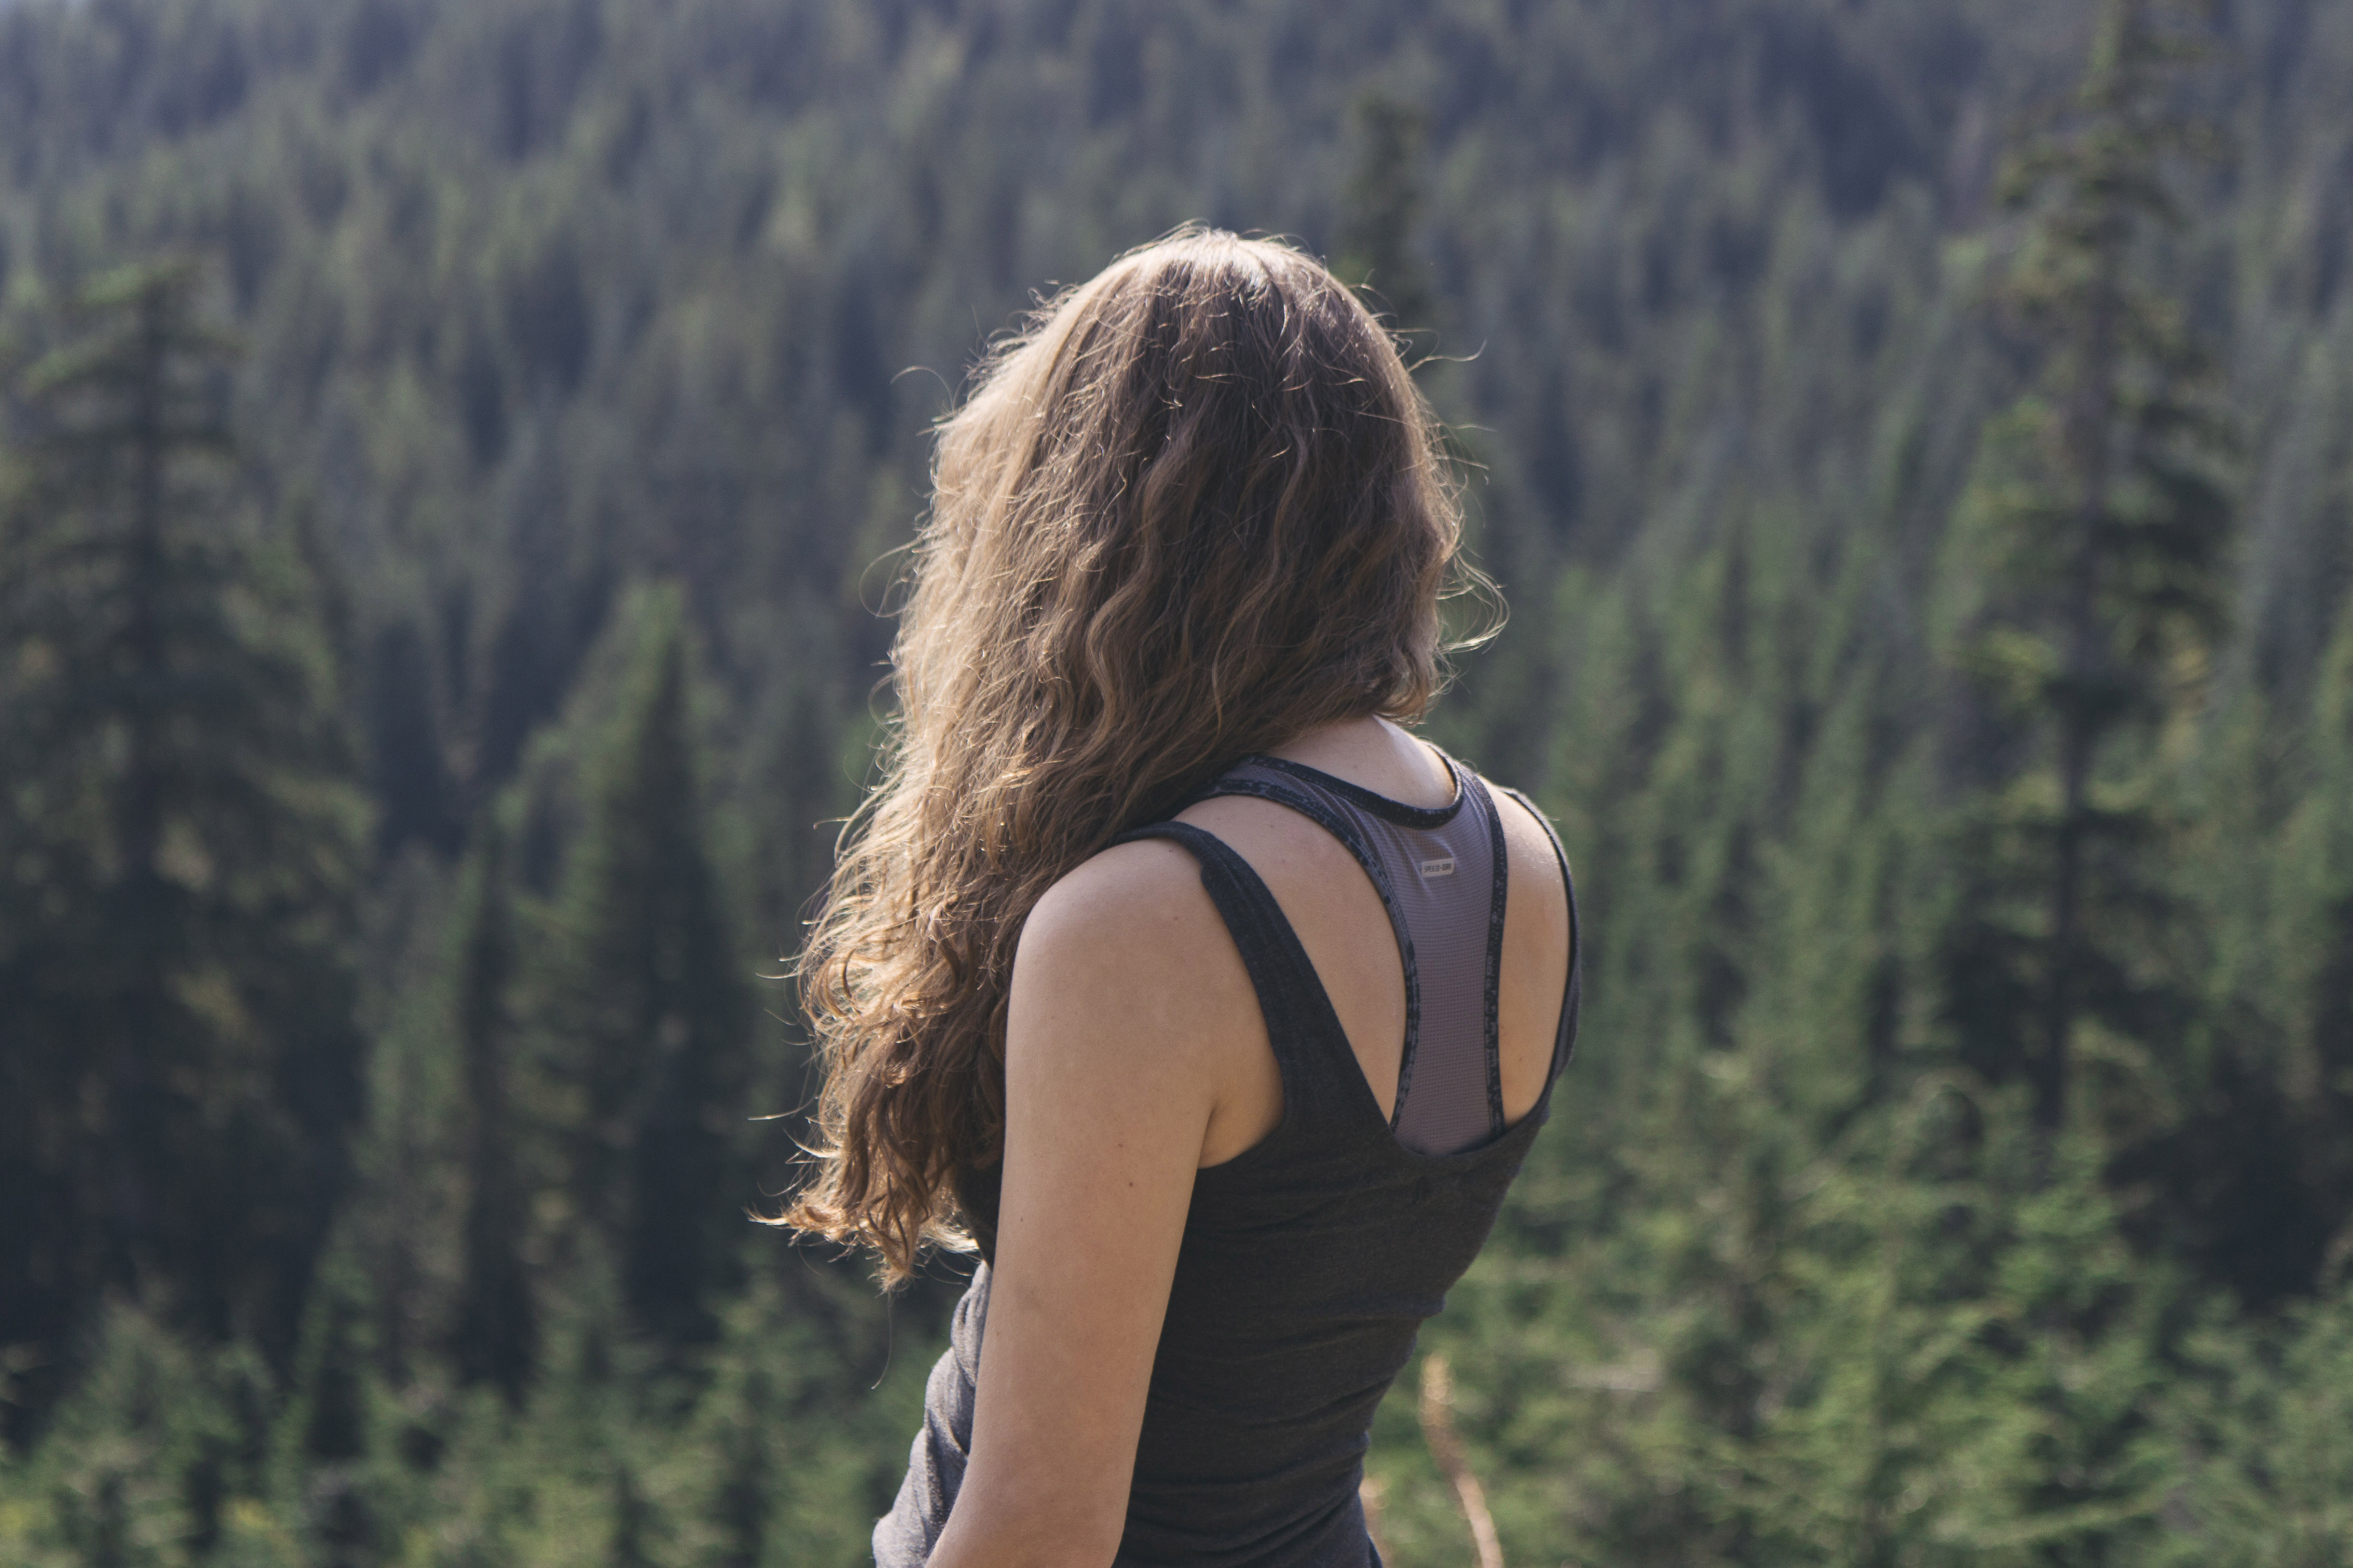
tree, nature, forest, grass, walking, girl, woman, meadow, sunlight, view, lookout, portrait, spring, autumn, season, outdoors, beauty, habitat